History of submarines

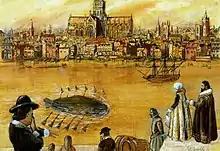
A submarine of Cornelius Jacobszoon Drebbel, 1620 and 1624.

Drebbel's submarine was propelled by oars. The precise nature of this submarine is unclear, it may be possible that it resembled a bell towed by a boat. Two improved types were tested in the River Thames between 1620 and 1624. Of one of these tests Constantijn Huygens reports in his autobiography of 1651 the following: